Jay Nixon

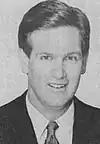
Nixon's portrait during his legislative tenure

In 1986, after a period of private practice in his hometown, Nixon ran for the Missouri Senate from a district in Jefferson County. He won an upset victory in the Democratic primary against two longtime Jefferson County lawmakers and defeated his Republican opponent, Larry Callahan, in the general election with 64 percent of the vote. When the new Congress convened on January 7, 1987, Nixon was the only freshman member. Nine days after his swearing in, Nixon introduced his first piece of legislation with a bill that would allow schools to purchase satellite dishes in order to provide better broadcasts. Later that year, he received an award as an outstanding legislator from the Judicial Conference of Missouri.